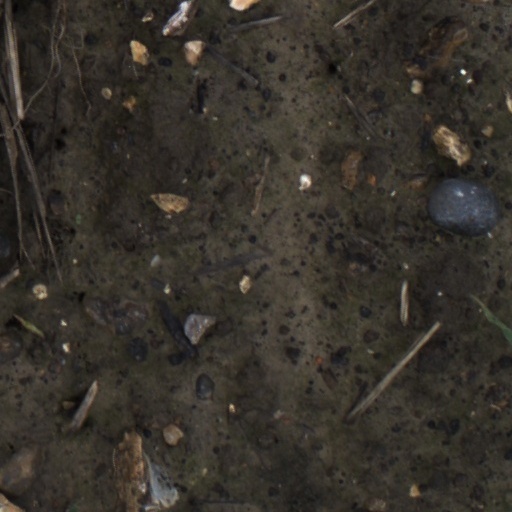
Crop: wheat